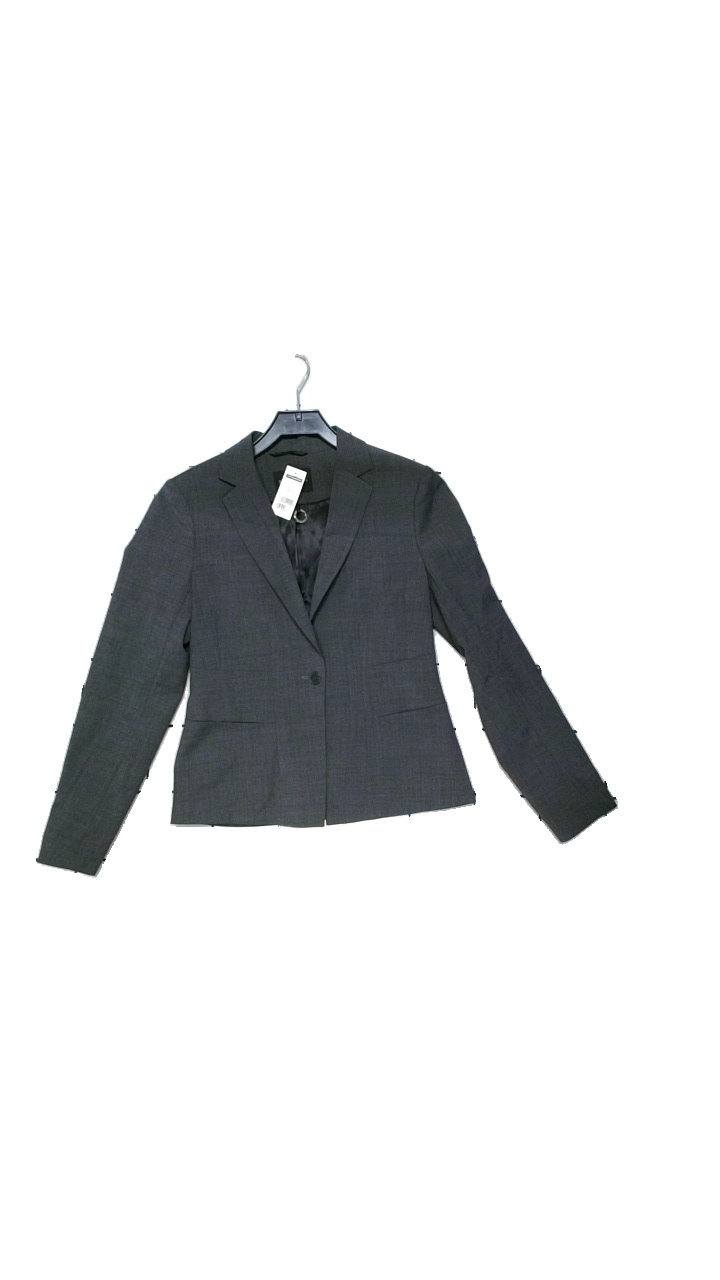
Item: Blazer (Ladies)
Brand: Stockhlm
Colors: Grey
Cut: Regular
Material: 54% polyester, 43% wool, 3% elastane
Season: All
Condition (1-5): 4
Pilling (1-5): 4
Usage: Reuse
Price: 250-400